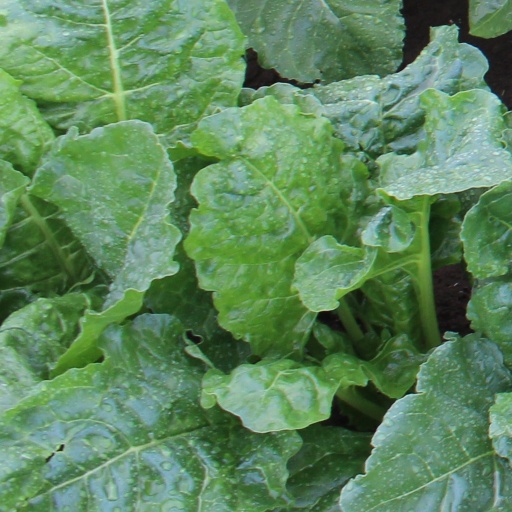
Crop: sugar beet